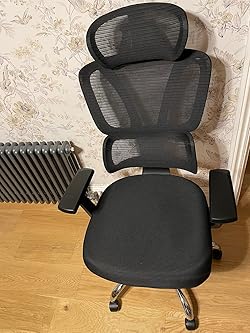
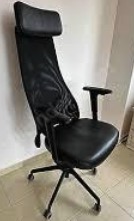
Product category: items_chair
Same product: no